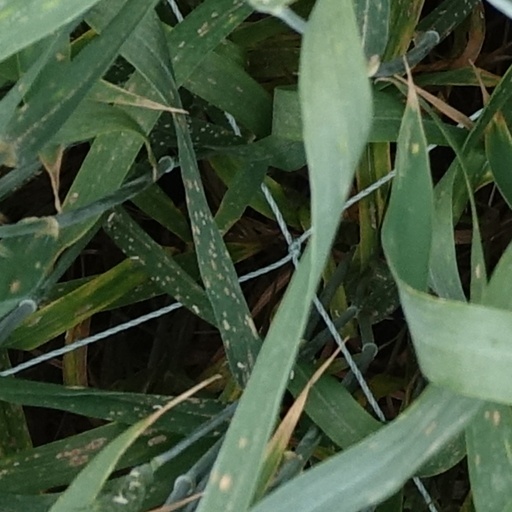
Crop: wheat